Accuracy International AWM

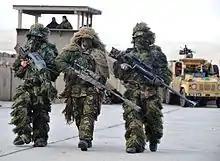
A British sniper (centre) carrying his L115A3 Long Range Rifle with attached suppressor, on a joint training mission with French snipers.

The AWM in the .338 Lapua Magnum (8.6×70mm) calibre was designed as a dedicated long range sniper rifle. The rifle is fitted with a stainless steel, fluted, barrel, which research has found to be the best compromise between muzzle velocity, weight, and length. The barrel has an unconventional 279 mm (1:11 in) right-hand twist rate, optimized for firing .338-calibre very-low-drag bullets up to 16.85 g (260 gr). When the AWM .338 Lapua Magnum was developed military issue cartridges were loaded with 16.2 g (250 gr) very-low-drag bullets. Longer, heavier very-low-drag bullets like the Sierra HPBT MatchKing .338-calibre 19.44 g (300 gr) and the 21st century 19.44 gram (300 grain) .338-calibre HPBT Scenar can be used, but require a 254 mm (1:10 in) twist rate to stabilize them under high air density conditions as found on arctic coasts.